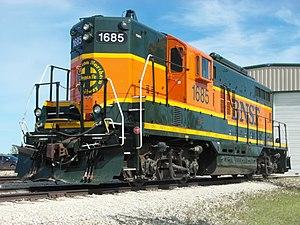
Un EMD GP9 est un modèle de locomotive diesel-électrique à quatre essieux, construite par General Motors Electro-Motive Division aux États-Unis, et par General Motors Diesel au Canada entre janvier 1954 et août 1963. La production aux États-Unis a pris fin en décembre 1959, tandis que treize unités ont été construites au Canada, incluant les deux dernières unités, en août 1963.